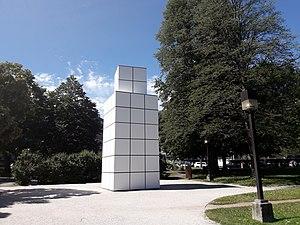
Vue de l'œuvre Autoportrait du plasticien Jean-Pierre Raynaud installée au parc de l'Amérique-française (Québec, Canada) en 2018. Elle reprend les formes de Dialogue avec l'histoire, une autre œuvre de l'artiste démolie en 2015.
Jean-Pierre Raynaud est un artiste plasticien français, né à Courbevoie le 20 avril 1939.